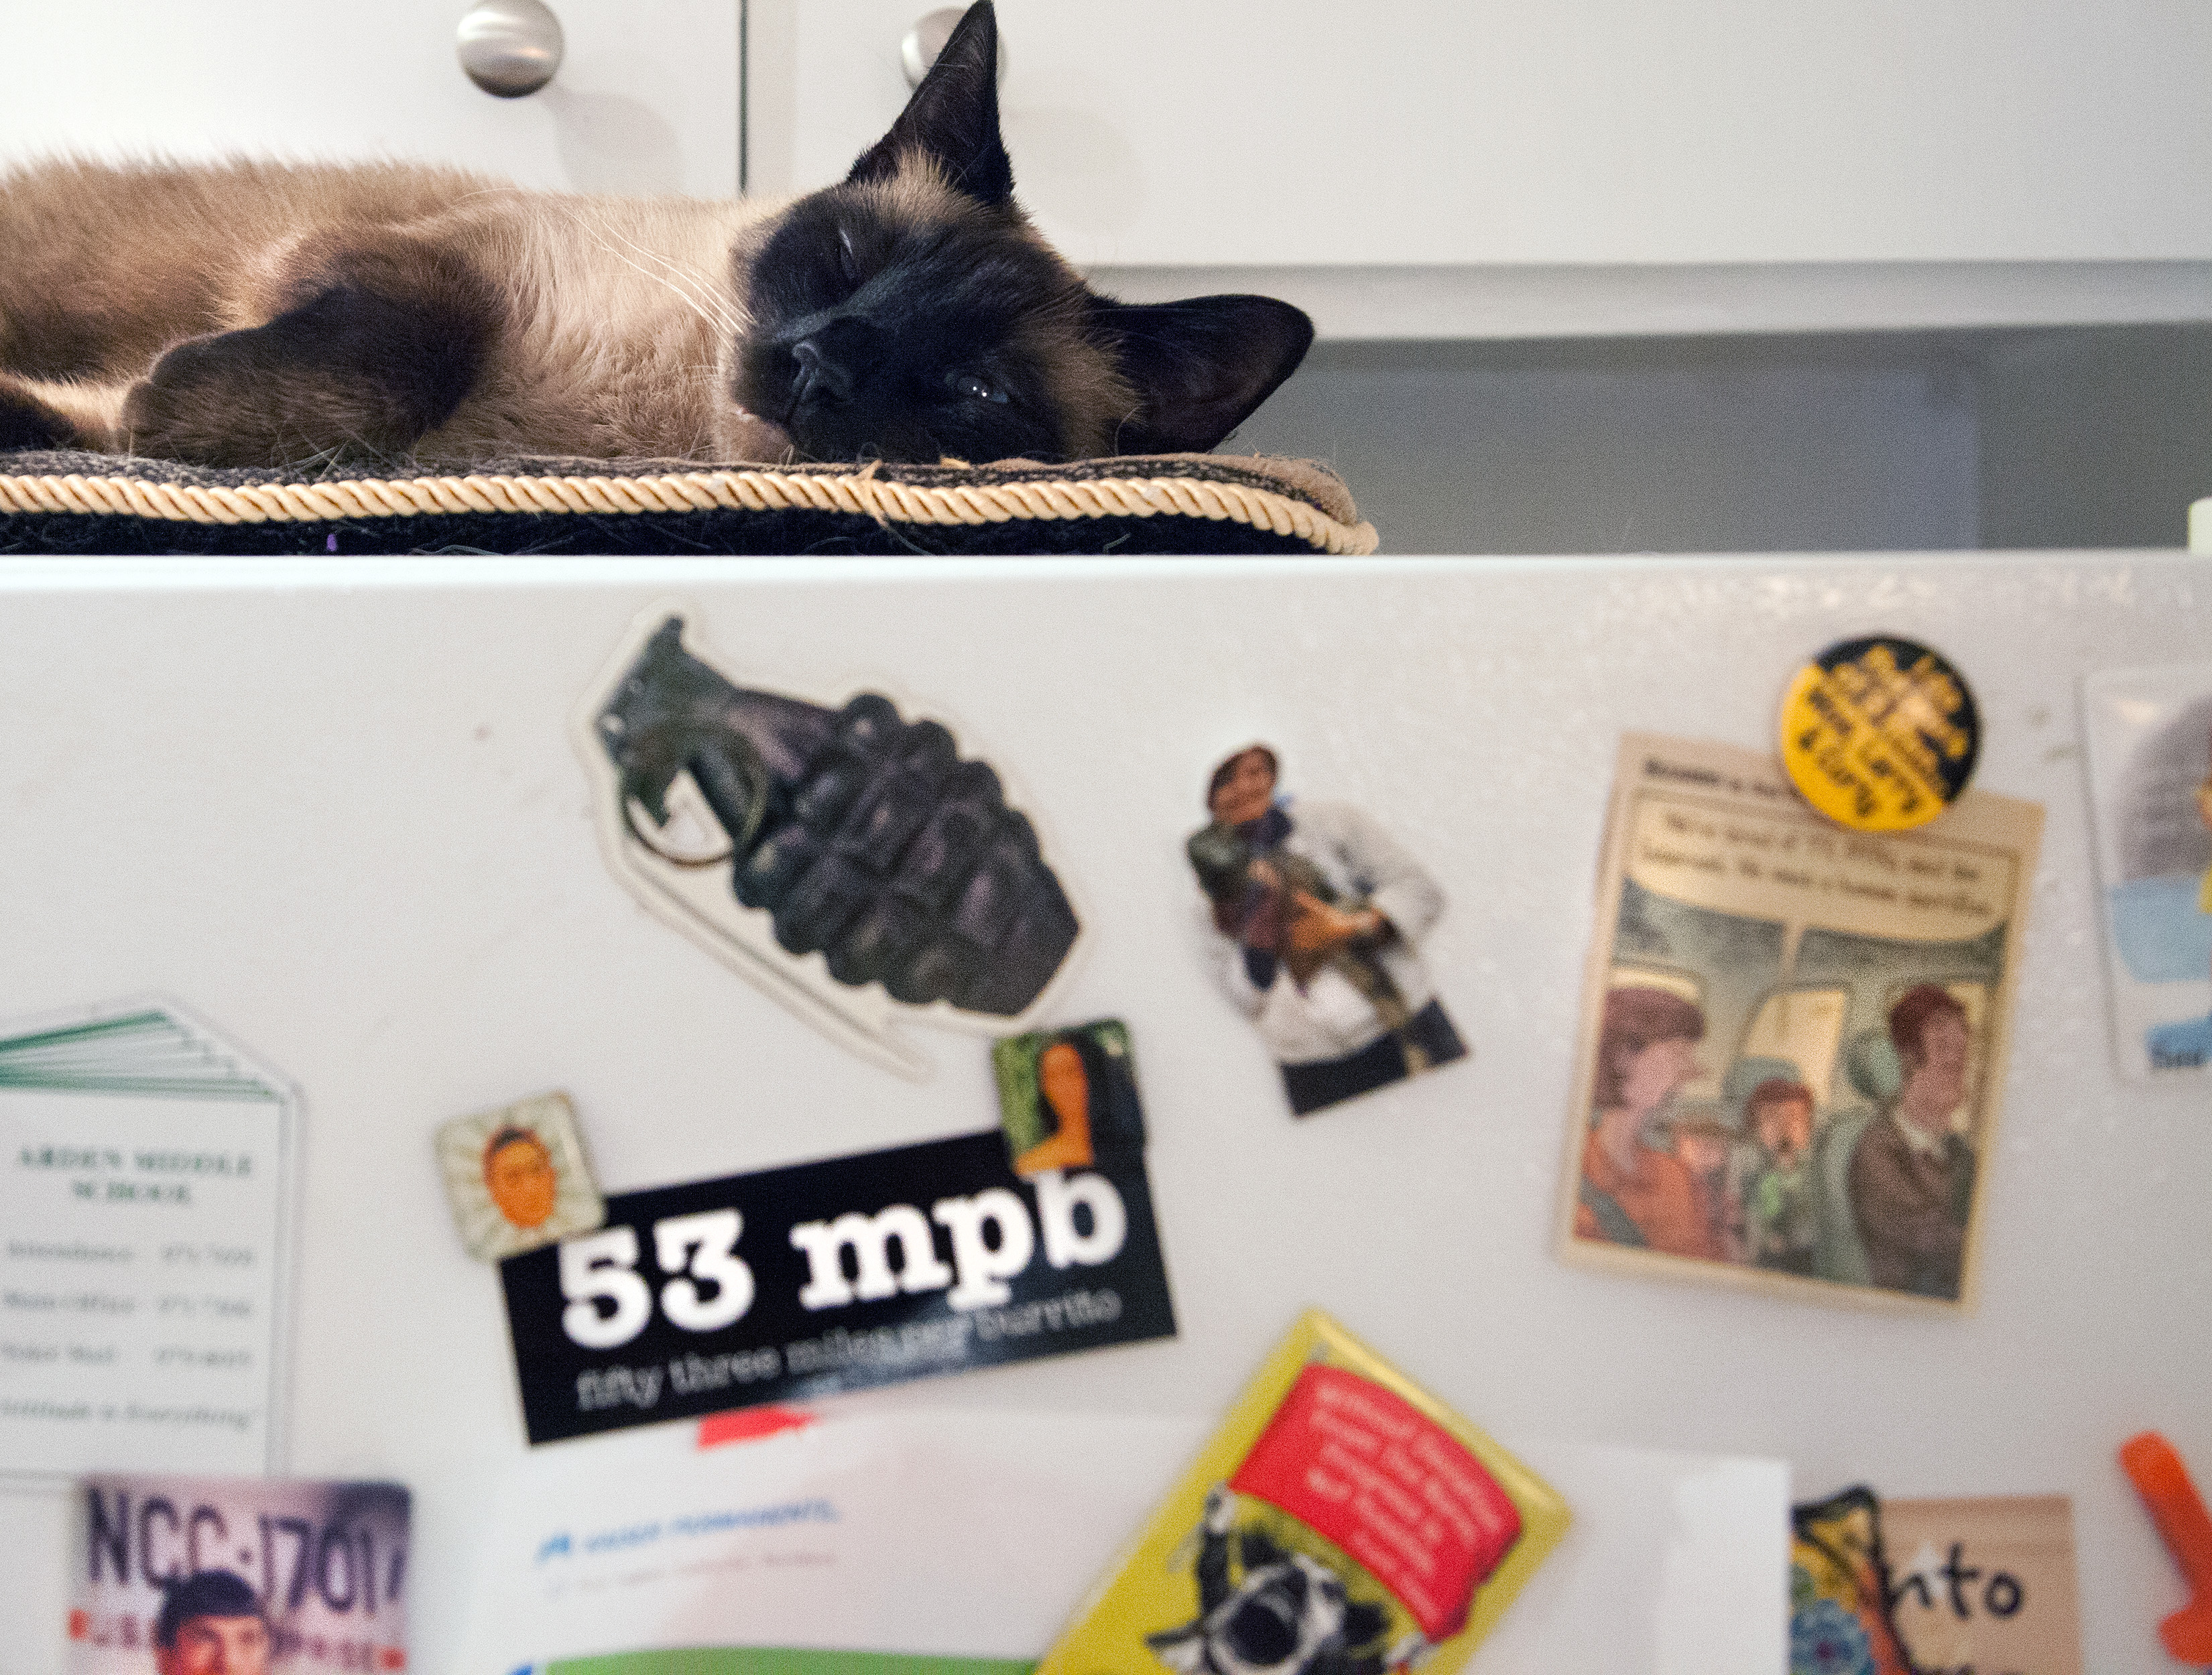
cat, feline, nap, product, fridge, product design, small to medium sized cats, cat like mammal